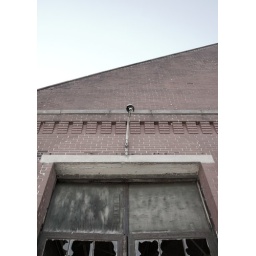
A broken lightbulb above the door at an abandoned building in Bay City, Michigan